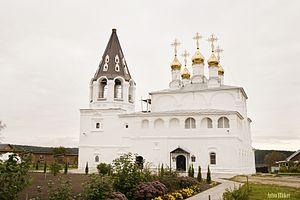
Façade du monastère Borissoglebski
Le monastère Borissoglebski de Mourom est un monastère orthodoxe pour femmes. Il est rattaché à l'éparchie de Mourom. Il ne se trouve pas dans Mourom même, mais à 18 kilomètres au nord de cette ville, dans le village de Borissogleb, dans le raïon de Mourom, Oblast de Vladimir, sur la rive droite de la rivière Ouchna, affluent de l'Oka.